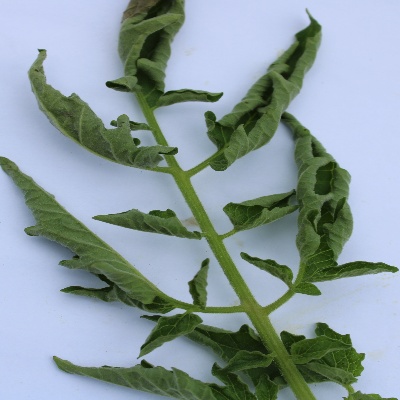
Crop: Tomato
Condition: leaf curl